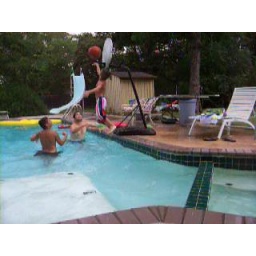
noah in mid air playin water basket ball